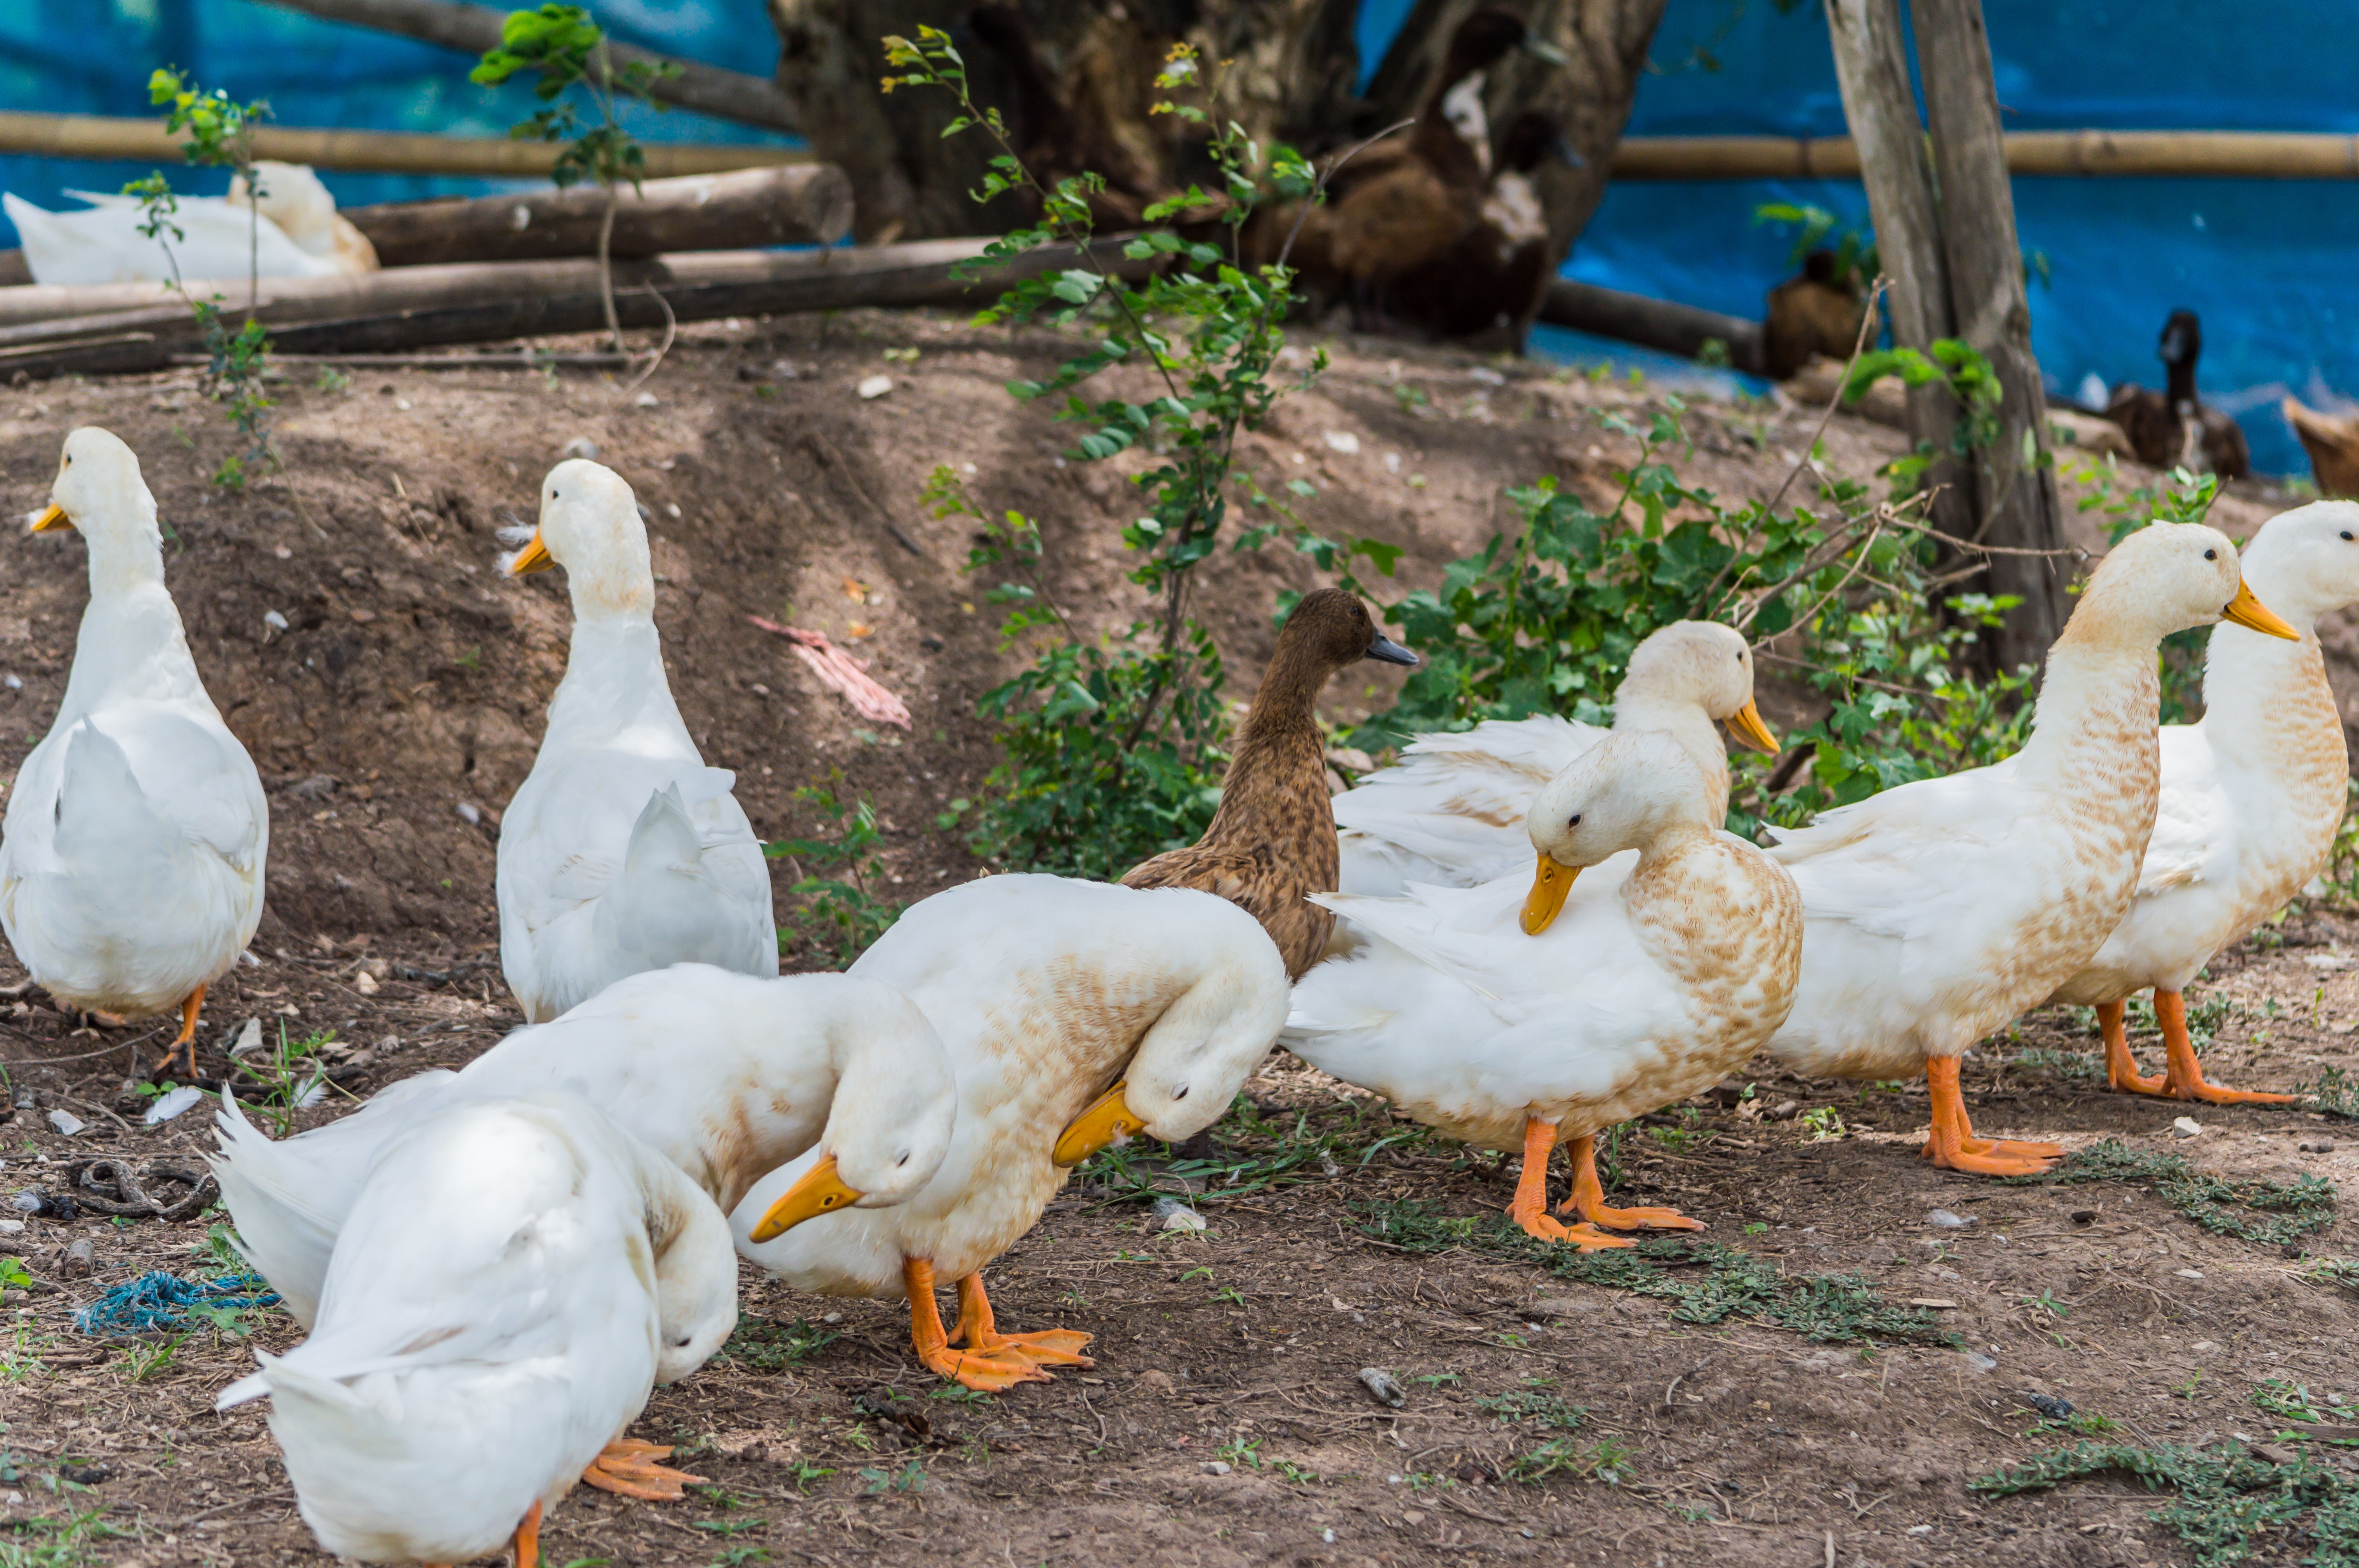
landscape, water, nature, outdoor, bird, group, white, field, countryside, animal, country, asian, wildlife, rural, food, agriculture, feather, rice, fauna, thailand, poultry, farmer, duck, goose, eggs, vertebrate, beautiful, waterfowl, water bird, chase, ducks geese and swans